Book of Common Prayer

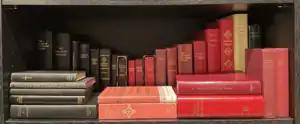
A collection of various editions of the "Book of Common Prayer", derivatives, and associated liturgical texts from within the Anglican Communion, Catholic Church, and Western Rite Orthodoxy

With British colonial expansion from the 17th century onwards, Anglicanism spread across the globe. The new Anglican churches used and revised the use of the "Book of Common Prayer", until they, like the English church, produced prayer books which took into account the developments in liturgical study and practice in the 19th and 20th centuries which come under the general heading of the Liturgical Movement.